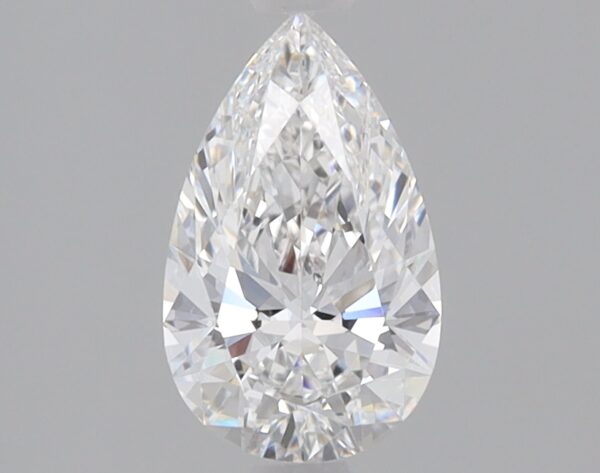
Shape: pear
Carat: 0.84
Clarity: VVS2
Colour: E
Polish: EX
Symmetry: EX
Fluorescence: NONE
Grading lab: IGI
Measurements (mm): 8.57 x 5.27 x 3.16